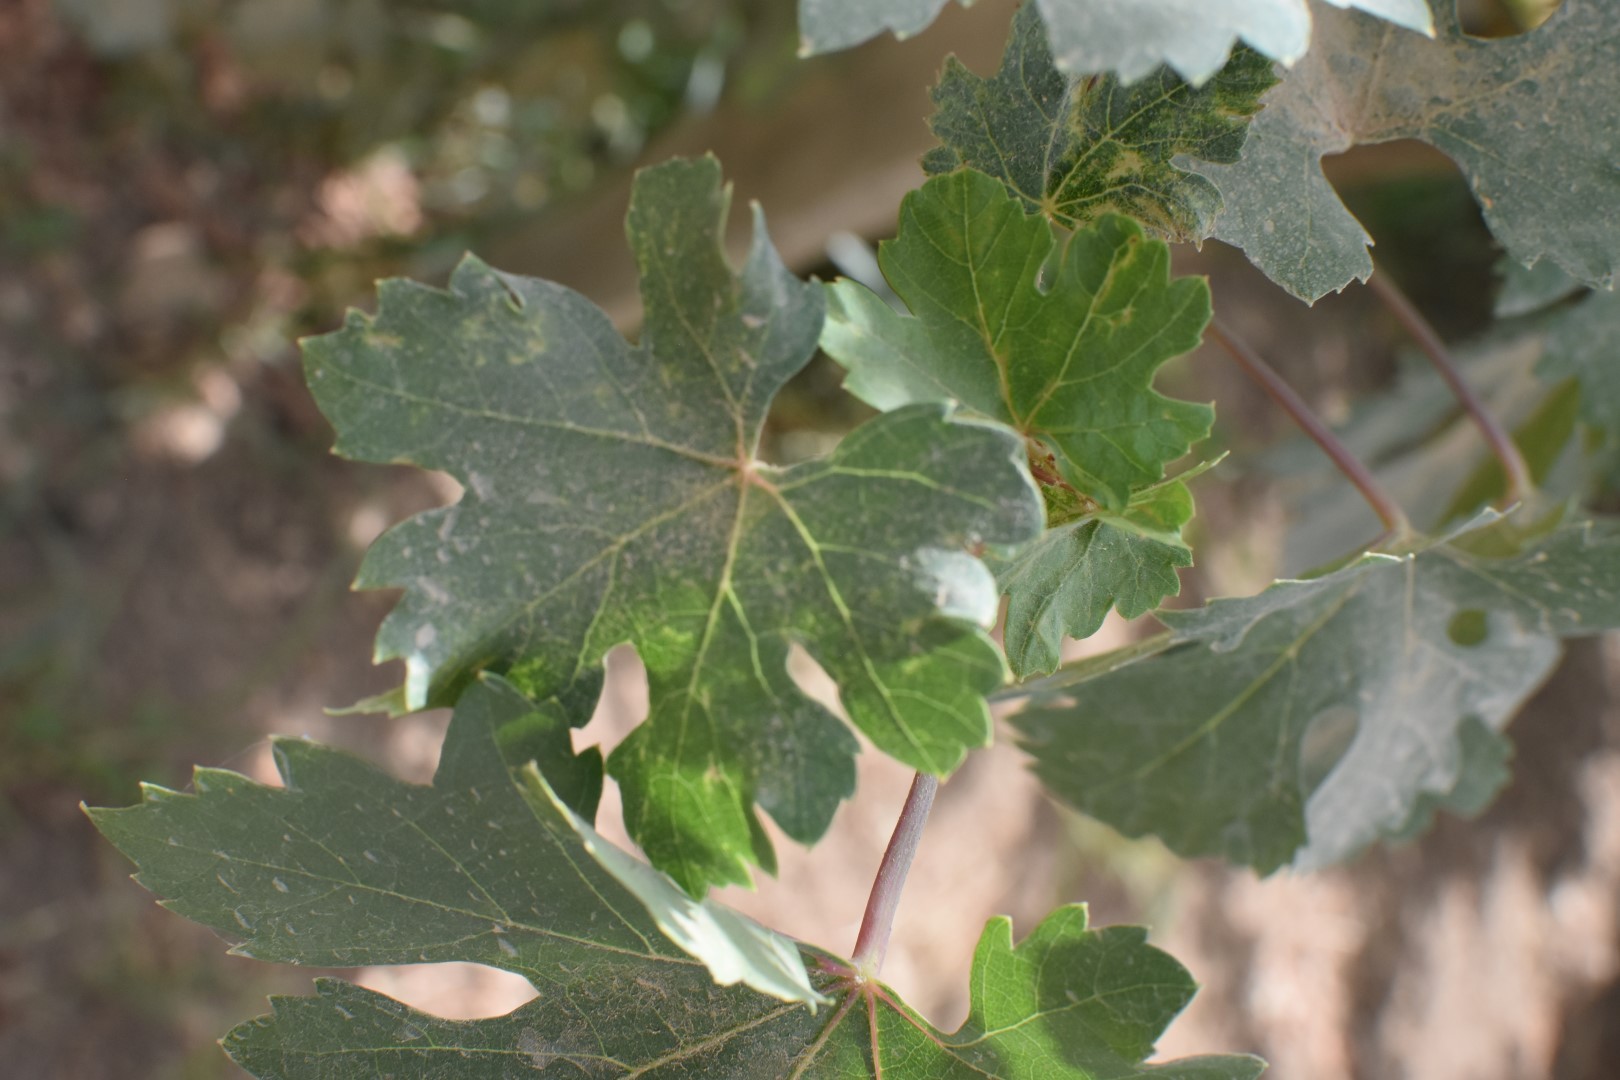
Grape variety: Riasi